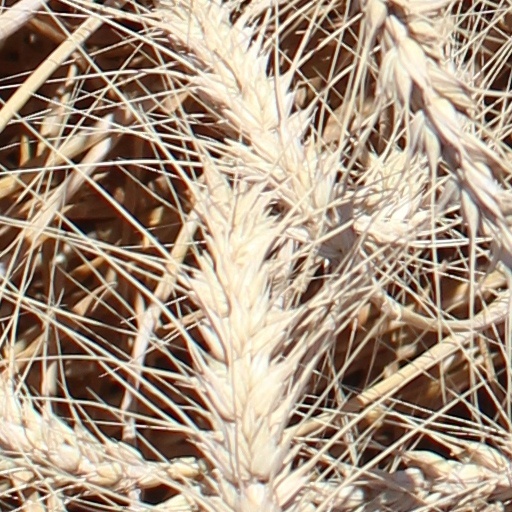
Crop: wheat